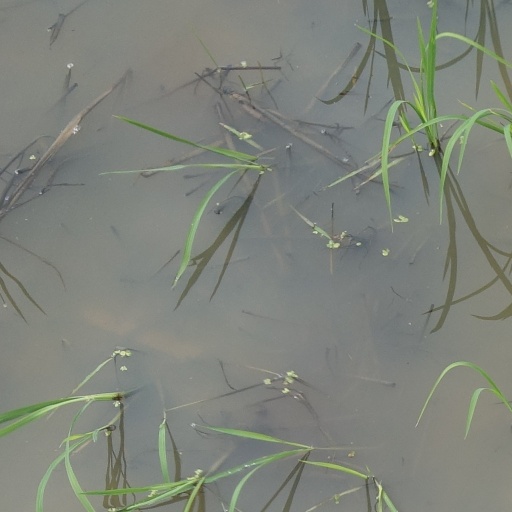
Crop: rice